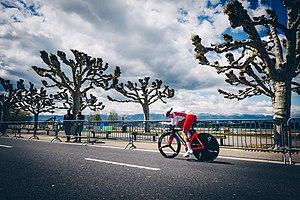
Le Tour de Romandie 2019 est la 73ᵉ édition de cette course cycliste sur route masculine. La compétition a lieu du 30 avril au 5 mai 2019 en Suisse, entre Neuchâtel et Genève. Le parcours consiste en un prologue et 5 étapes en ligne, sur une distance totale de 699,52 kilomètres.